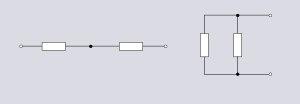
La topologie d'un circuit électronique est la forme prise par le réseau d'interconnexions des composantes du circuit. Des valeurs différentes des composantes sont considérées comme formant la même topologie. La topologie ne se préoccupe pas de la disposition physique des composantes d'un circuit, ni de leur position sur un schéma électrique. Similairement au concept mathématique de topologie, elle ne se préoccupe que des connexions qui existent entre les composantes. Il peut y avoir de nombreux schémas de circuits et dispositions physiques correspondant tous à la même topologie.